Mall of Travancore

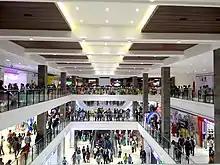
Interior of Mall of Travancore

Situated at NH 66, Eanchakal, Chakkai Junction, right in front of Thiruvananthapuram International Airport, Mall of Travancore is located in Thiruvananthapuram, Kerala, India. The mall is just 650 m away from the airport.